Gertrude Jenness Rinden

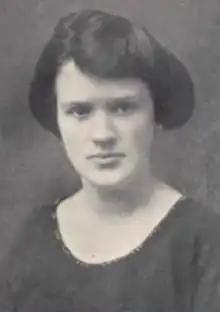
Gertrude Jenness, from the 1923 yearbook of Mount Holyoke College

Gertrude Jenness Rinden (July 4, 1901 – February 29, 1992) was an American missionary, educator, and writer.